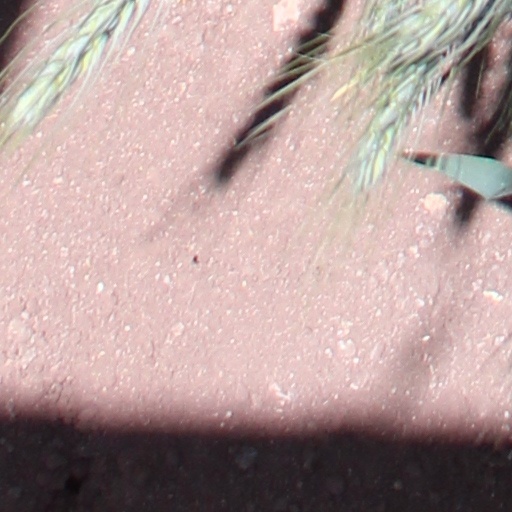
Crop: wheat